Mullazai tribe

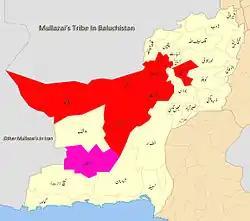
Presence of the Mullazai tribe in Baluchistan

They are found in Panjgur District (پنجگور) of Balochistan, Pakistan and Tank District of Khyber Pakhtunkhwa, Pakistan. A number of Mullazais live in the Balochistan province of Iran, Saravan, Iranshahr, Khash and other part of Balochistan.